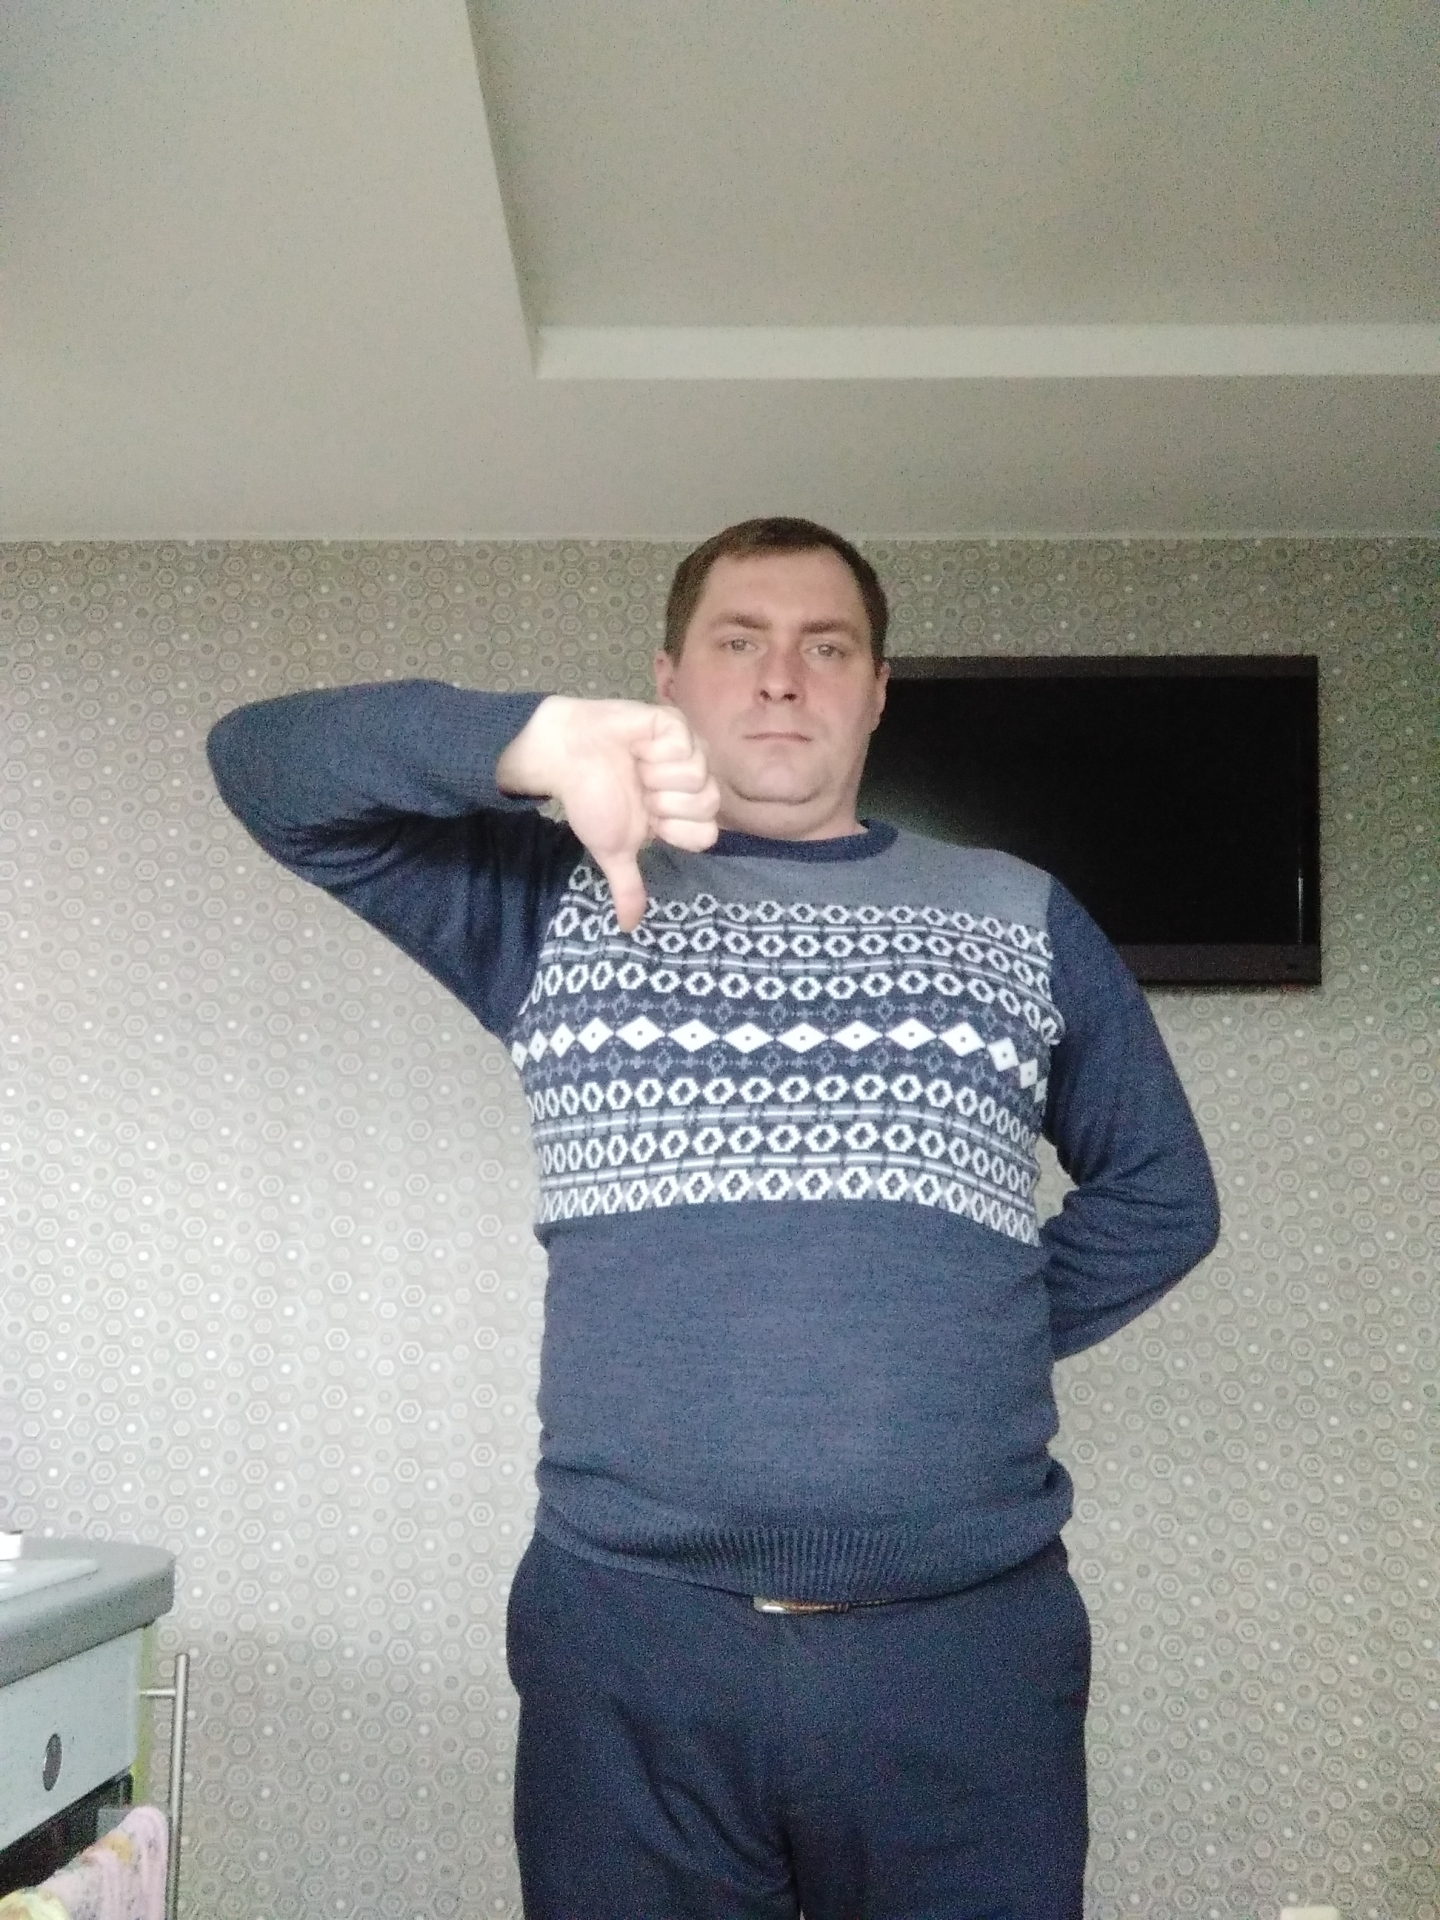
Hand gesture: dislike